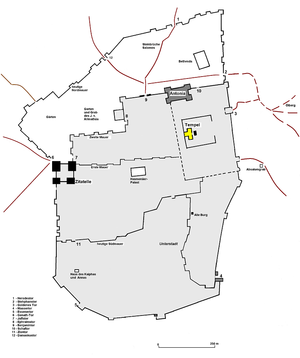
La forteresse Antonia était une vaste caserne militaire située à Jérusalem, construite par Hérode le Grand sur le site d'une ancienne citadelle hasmonéenne. Son emplacement exact est encore inconnu.